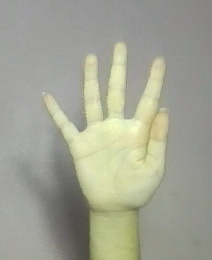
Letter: sheen